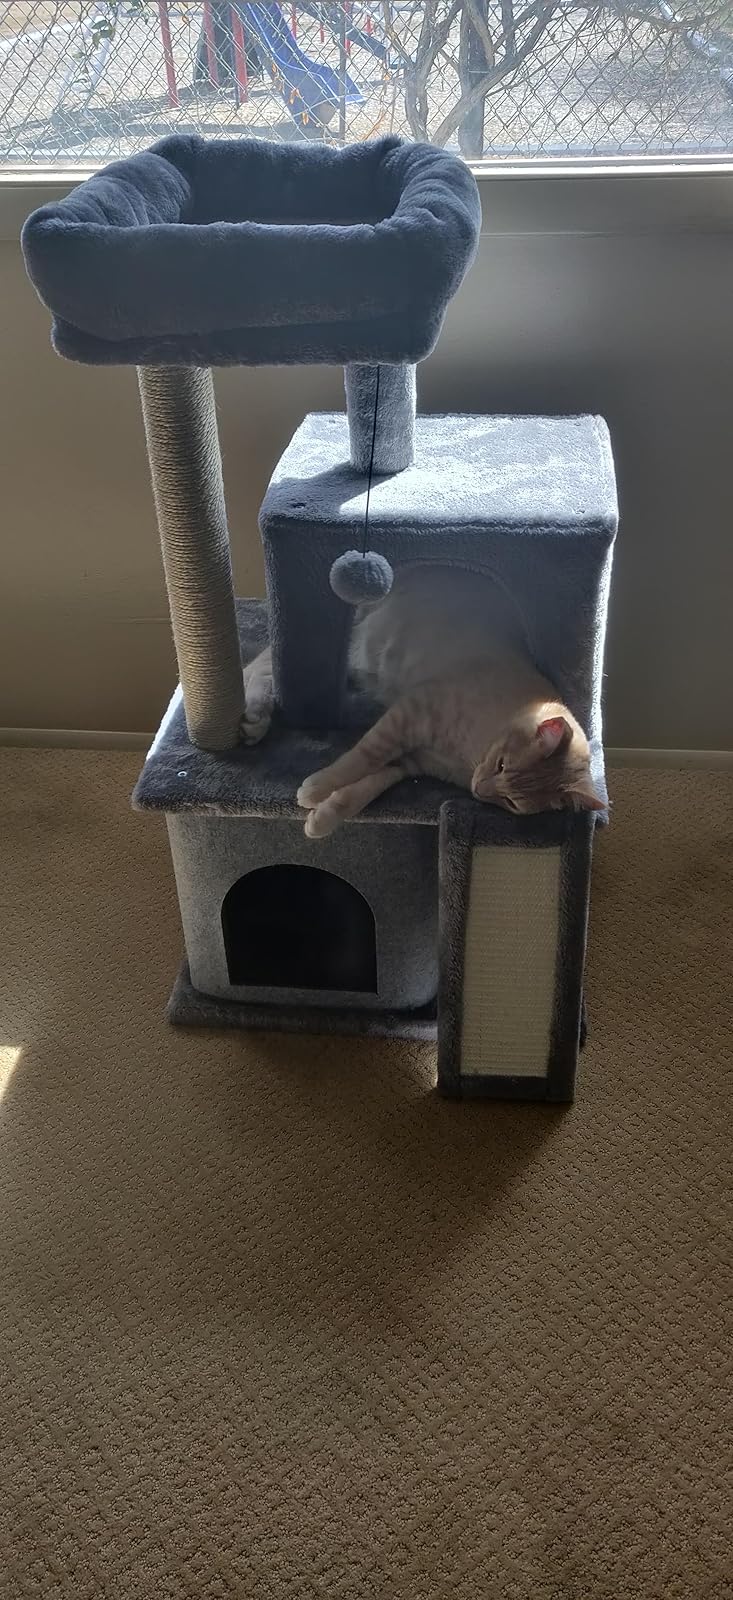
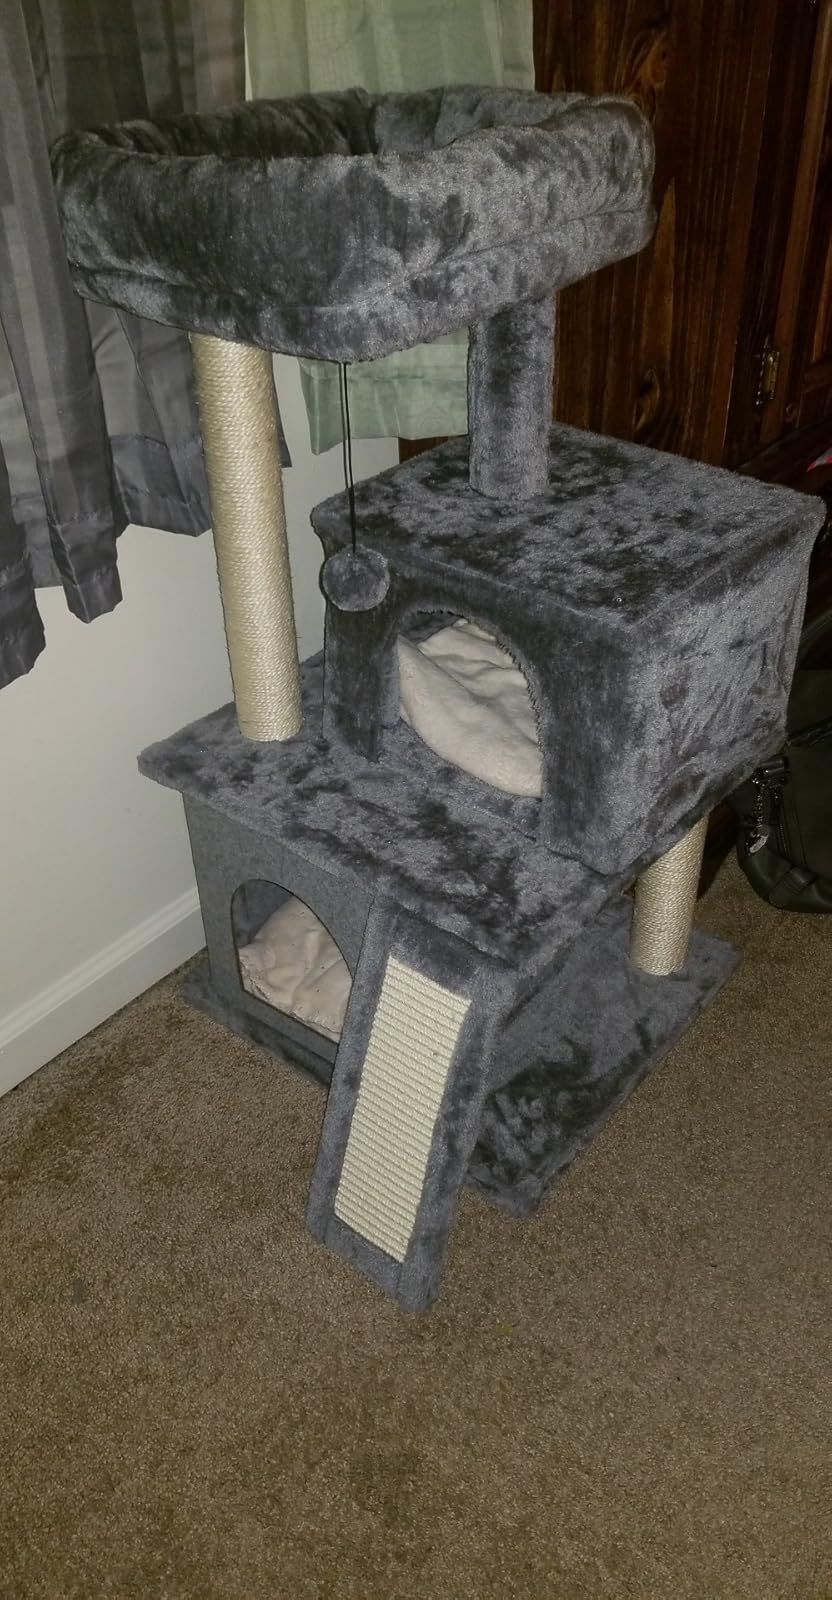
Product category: items_cat tree
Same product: yes